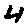
Label: 4